Pillbox hat

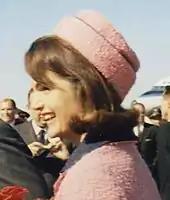
Jacqueline Kennedy arriving in Dallas, 1963

A pillbox hat is a small hat with a flat crown, straight, upright sides, and no brim. It is named after the small cylindrical or hexagonal cases that were used for storing or carrying a small number of pills.